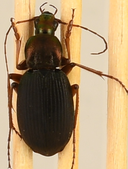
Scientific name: Chlaenius aestivus
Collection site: Smithsonian Environmental Research Center NEON (SERC), plot SERC_003